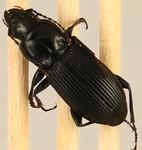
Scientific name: Pterostichus novus
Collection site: Steigerwaldt-Chequamegon NEON (STEI), plot STEI_003